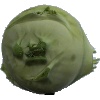
Label: Kohlrabi 1